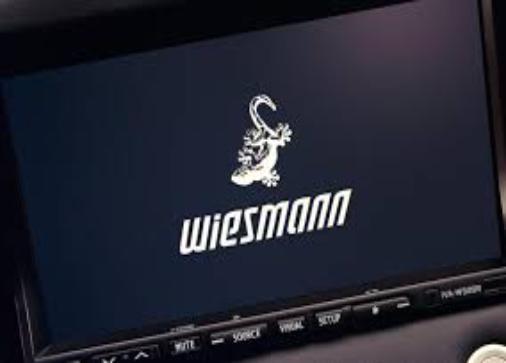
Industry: Food